Chinatown, Melbourne

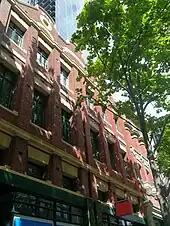
P. N. Hong Nam Building, Exhibition Street, built as a factory in 1910. By this stage, Chinatown had extended into Exhibition and Lonsdale streets, and overlapped with the Little Lon district.

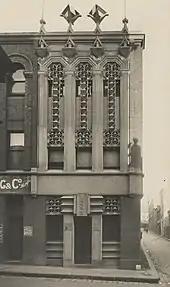
The facade of the Kuomintang (Chinese Nationalist Party) Melbourne headquarters, remodeled by Walter Burley Griffin in 1921

Chinatown peaked in the early 20th century in terms of population and size with businesses having expanded into the nearby Little Lon red-light district, transforming it into a predominantly Chinese-owned area. This growth was hampered by the Immigration Restriction Act, implemented after the federation of Australia in 1901. Chinatown's subsequent decline was further exacerbated by a broader shift of businesses and residents from Melbourne's central business district (CBD) to the surrounding suburbs.